Religion in the Middle East

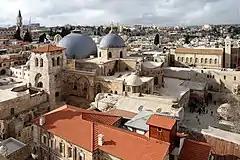
Church of the Holy Sepulchre

Christianity originated in the region in the 1st century AD, and was one of the major religions of the region until the Muslim conquests of the mid-to-late 7th century AD. Christianity in the Middle East is characterized by its diverse beliefs and traditions compared to other parts of the old world.